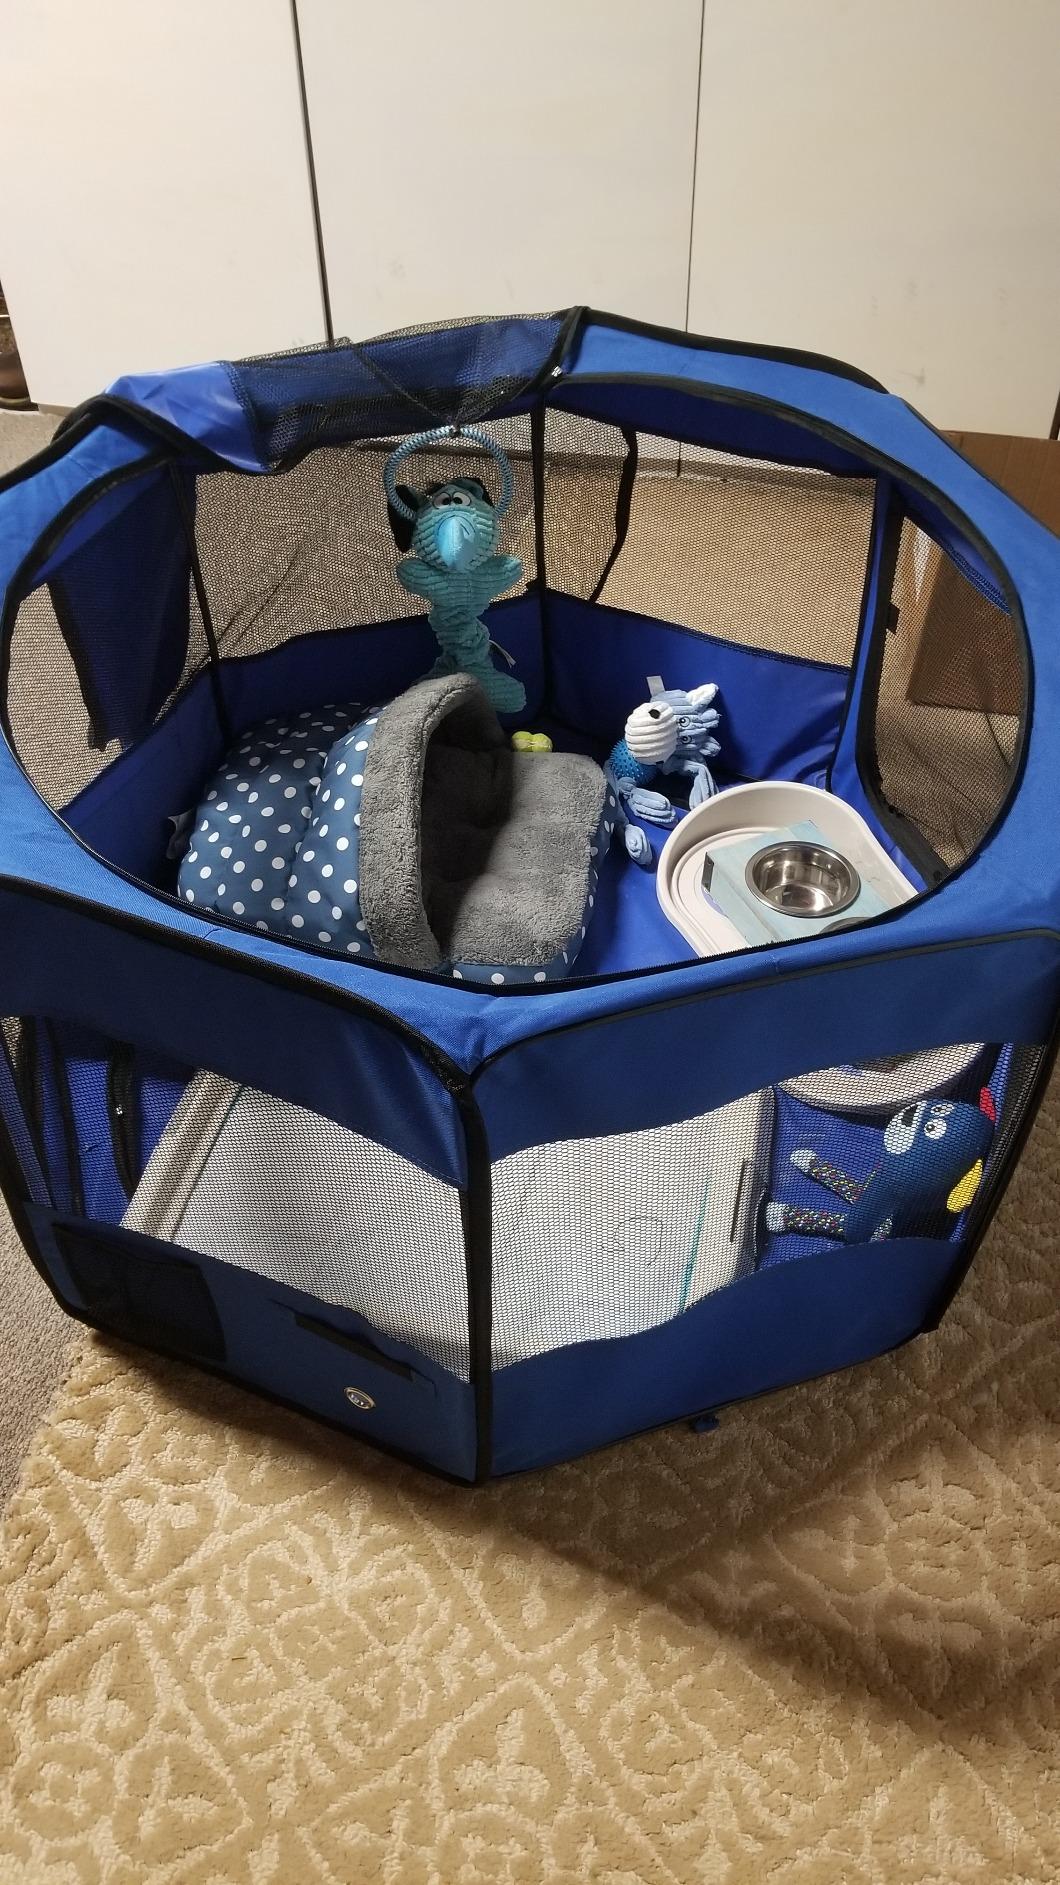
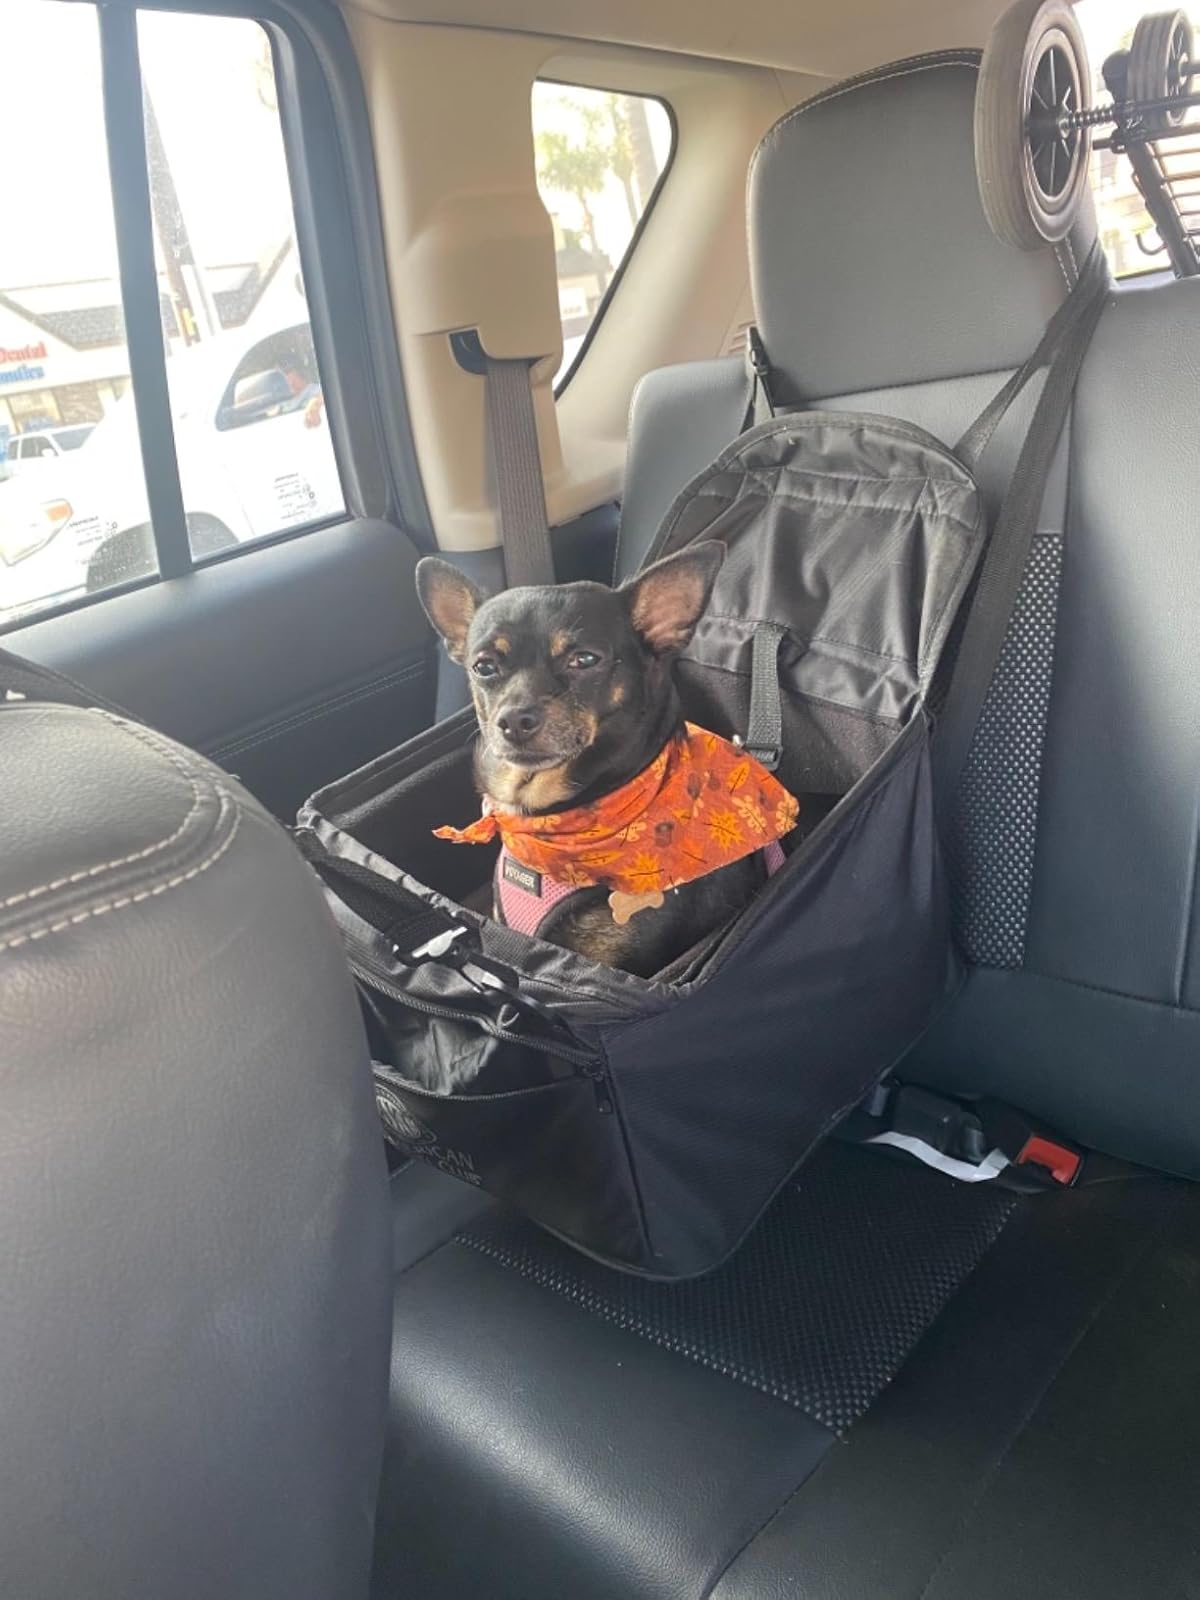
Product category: items_kennel
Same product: no